Darwen

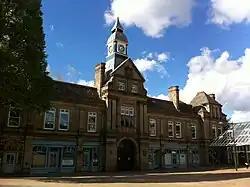
Darwen Town Hall

Originally situated in the Peel Street, the library was transferred to the new technical school building in 1895.